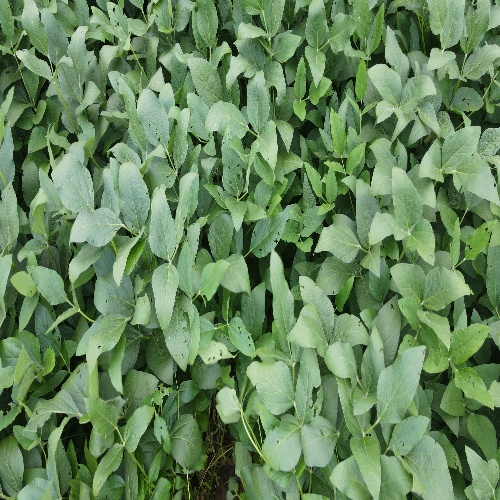
Label: Caterpillar